Iranian Space Agency

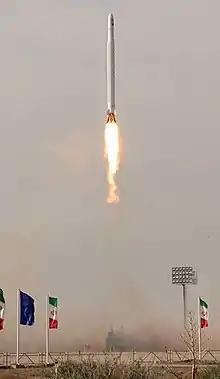
Noor satellite launch

Iran has developed an expendable satellite launch vehicle named Safir SLV. Measuring 22 m in height with a core diameter of 1.25 m, with two liquid propellant stages, a single thrust chambered first stage and a two-thrust chambered, step-throttled second stage, the SLV has a lift off mass exceeding 26 tons. The first stage consists of a lengthened up-rated Shahab-3C. According to the technical documentation presented in the annual meeting of the United Nations Office for Outer Space Affairs, it is a two-stage rocket with all liquid propellant engines. The first stage is capable of carrying the payload to the maximum altitude of 68 kilometres.